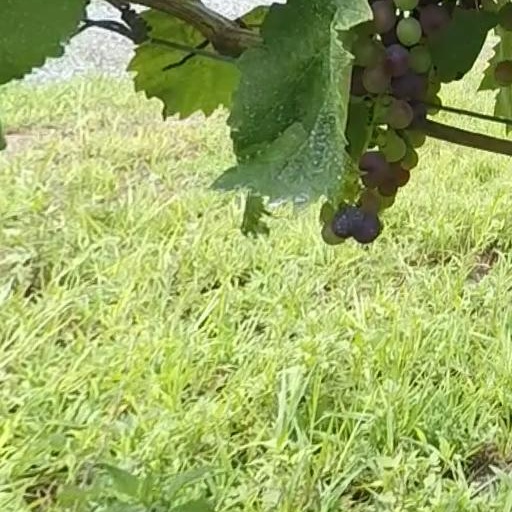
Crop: grape